Pinobee: Wings of Adventure

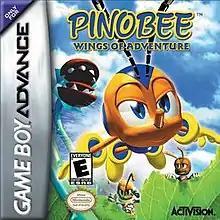
North American GBA cover art

Pinobee: Wings of Adventure, known in Japan as or Pinobee: Quest of Heart, is a platformer for the Game Boy Advance, developed by Artoon and published by Hudson Soft. The game was released as a launch title for the system, on March 21, 2001 in Japan and June 11, 2001 in North America. A version was developed for PlayStation in 2002, simply titled Pinobee outside Japan.